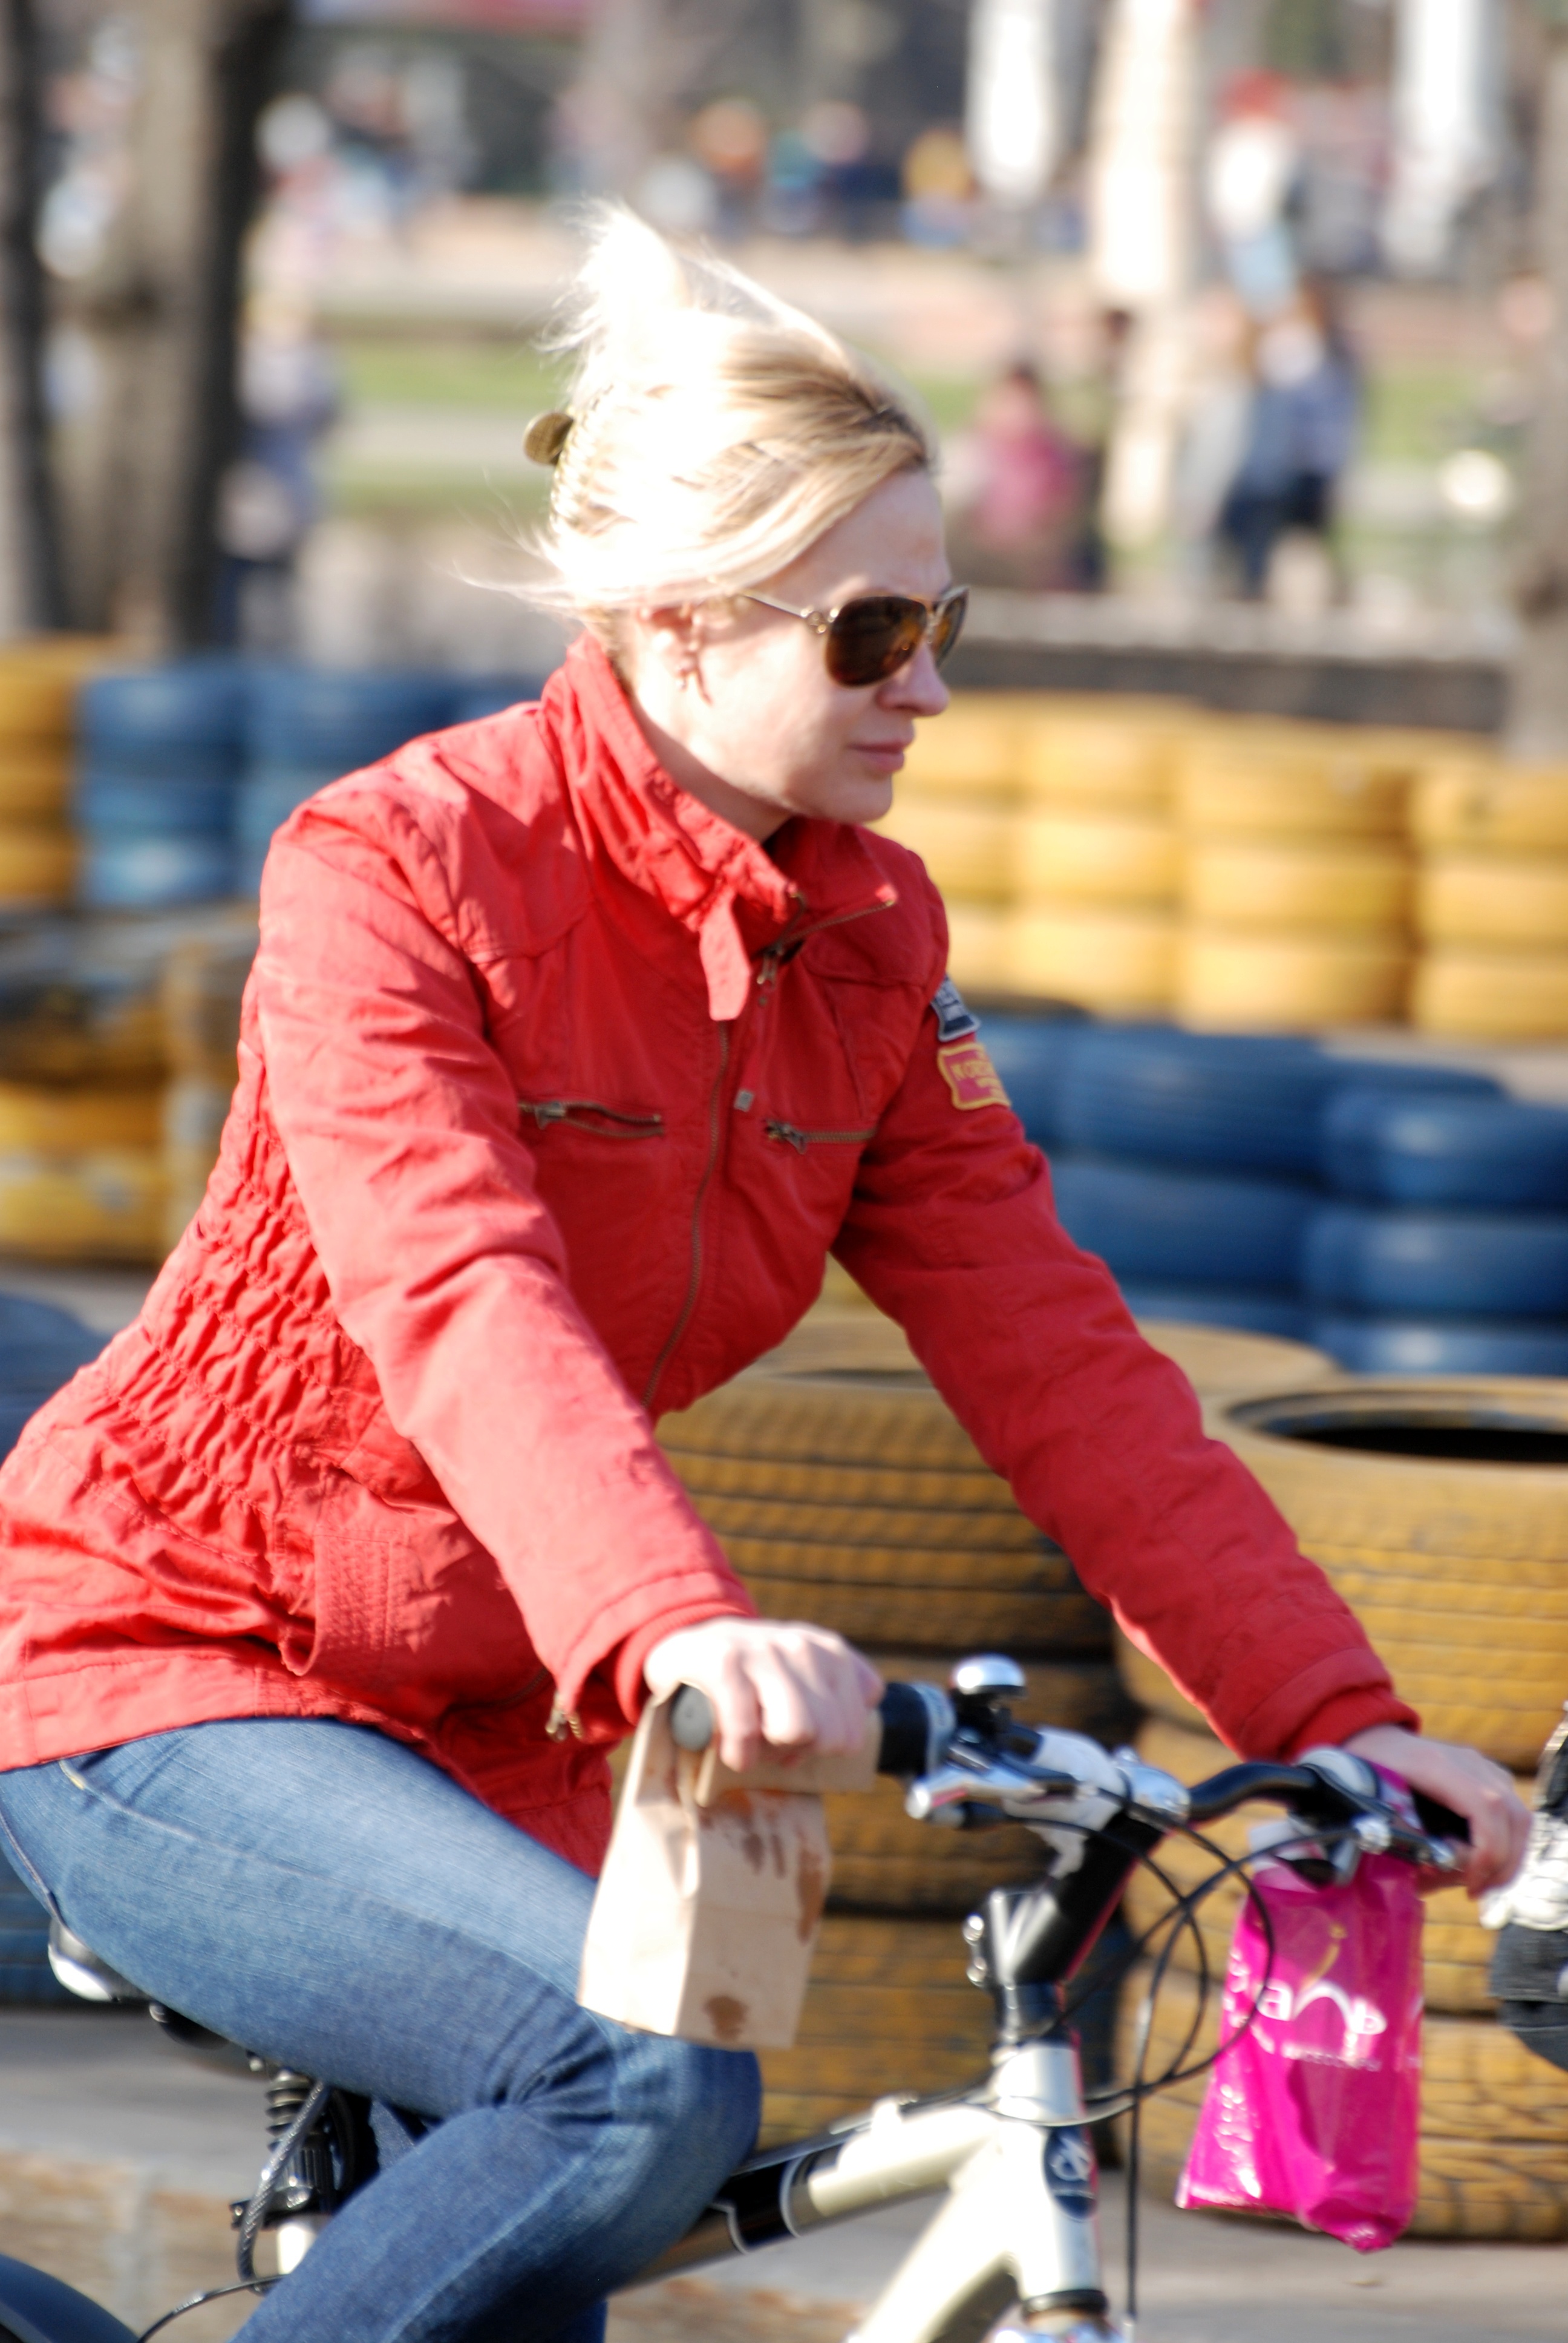
person, spring, red, color, sitting, nikon, lady, footwear, nikkor, d80, 70300mm, nikond80, 70300mmf4556gvr, human positions